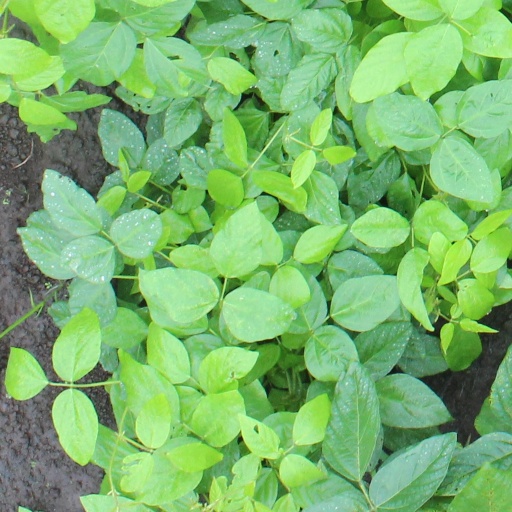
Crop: soybean